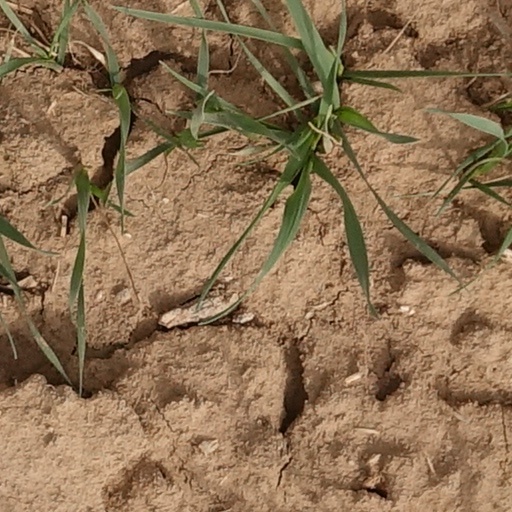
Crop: wheat